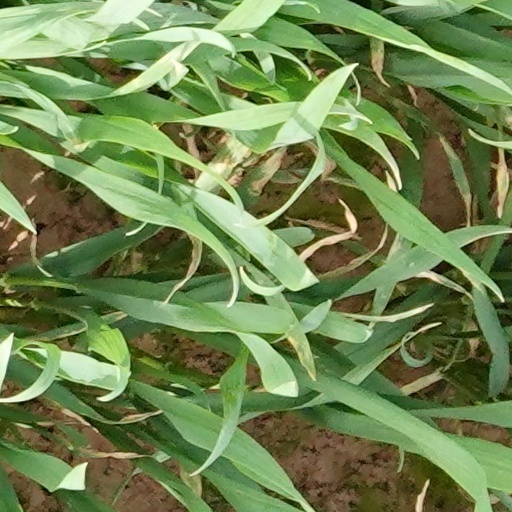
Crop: wheat